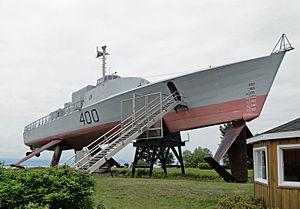
L'hydroptère HMCS Bras d'or 400 au Musée maritime du Québec à l'Islet, Canada